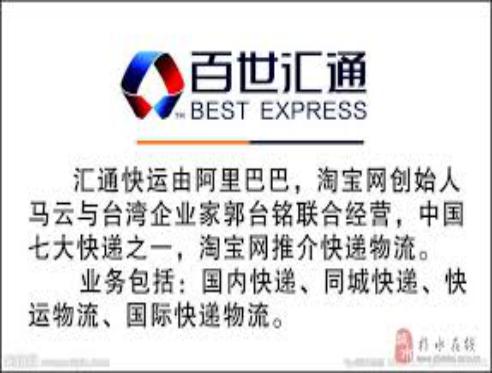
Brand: BEST EXPRESS-2
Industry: Others